Richard Lee Jackson

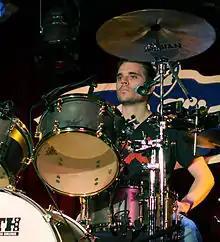
Jackson playing drums with Enation in 2013.

Richard Lee Jackson (born May 29, 1979) is an American drummer and actor. Since 2004, he plays drums in American band Enation, of which his brother, Jonathan Jackson, is the lead singer.